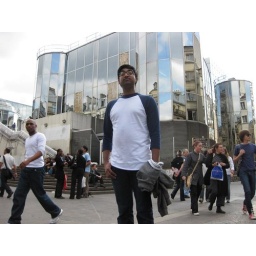
Nuwan in front of a very shiny building